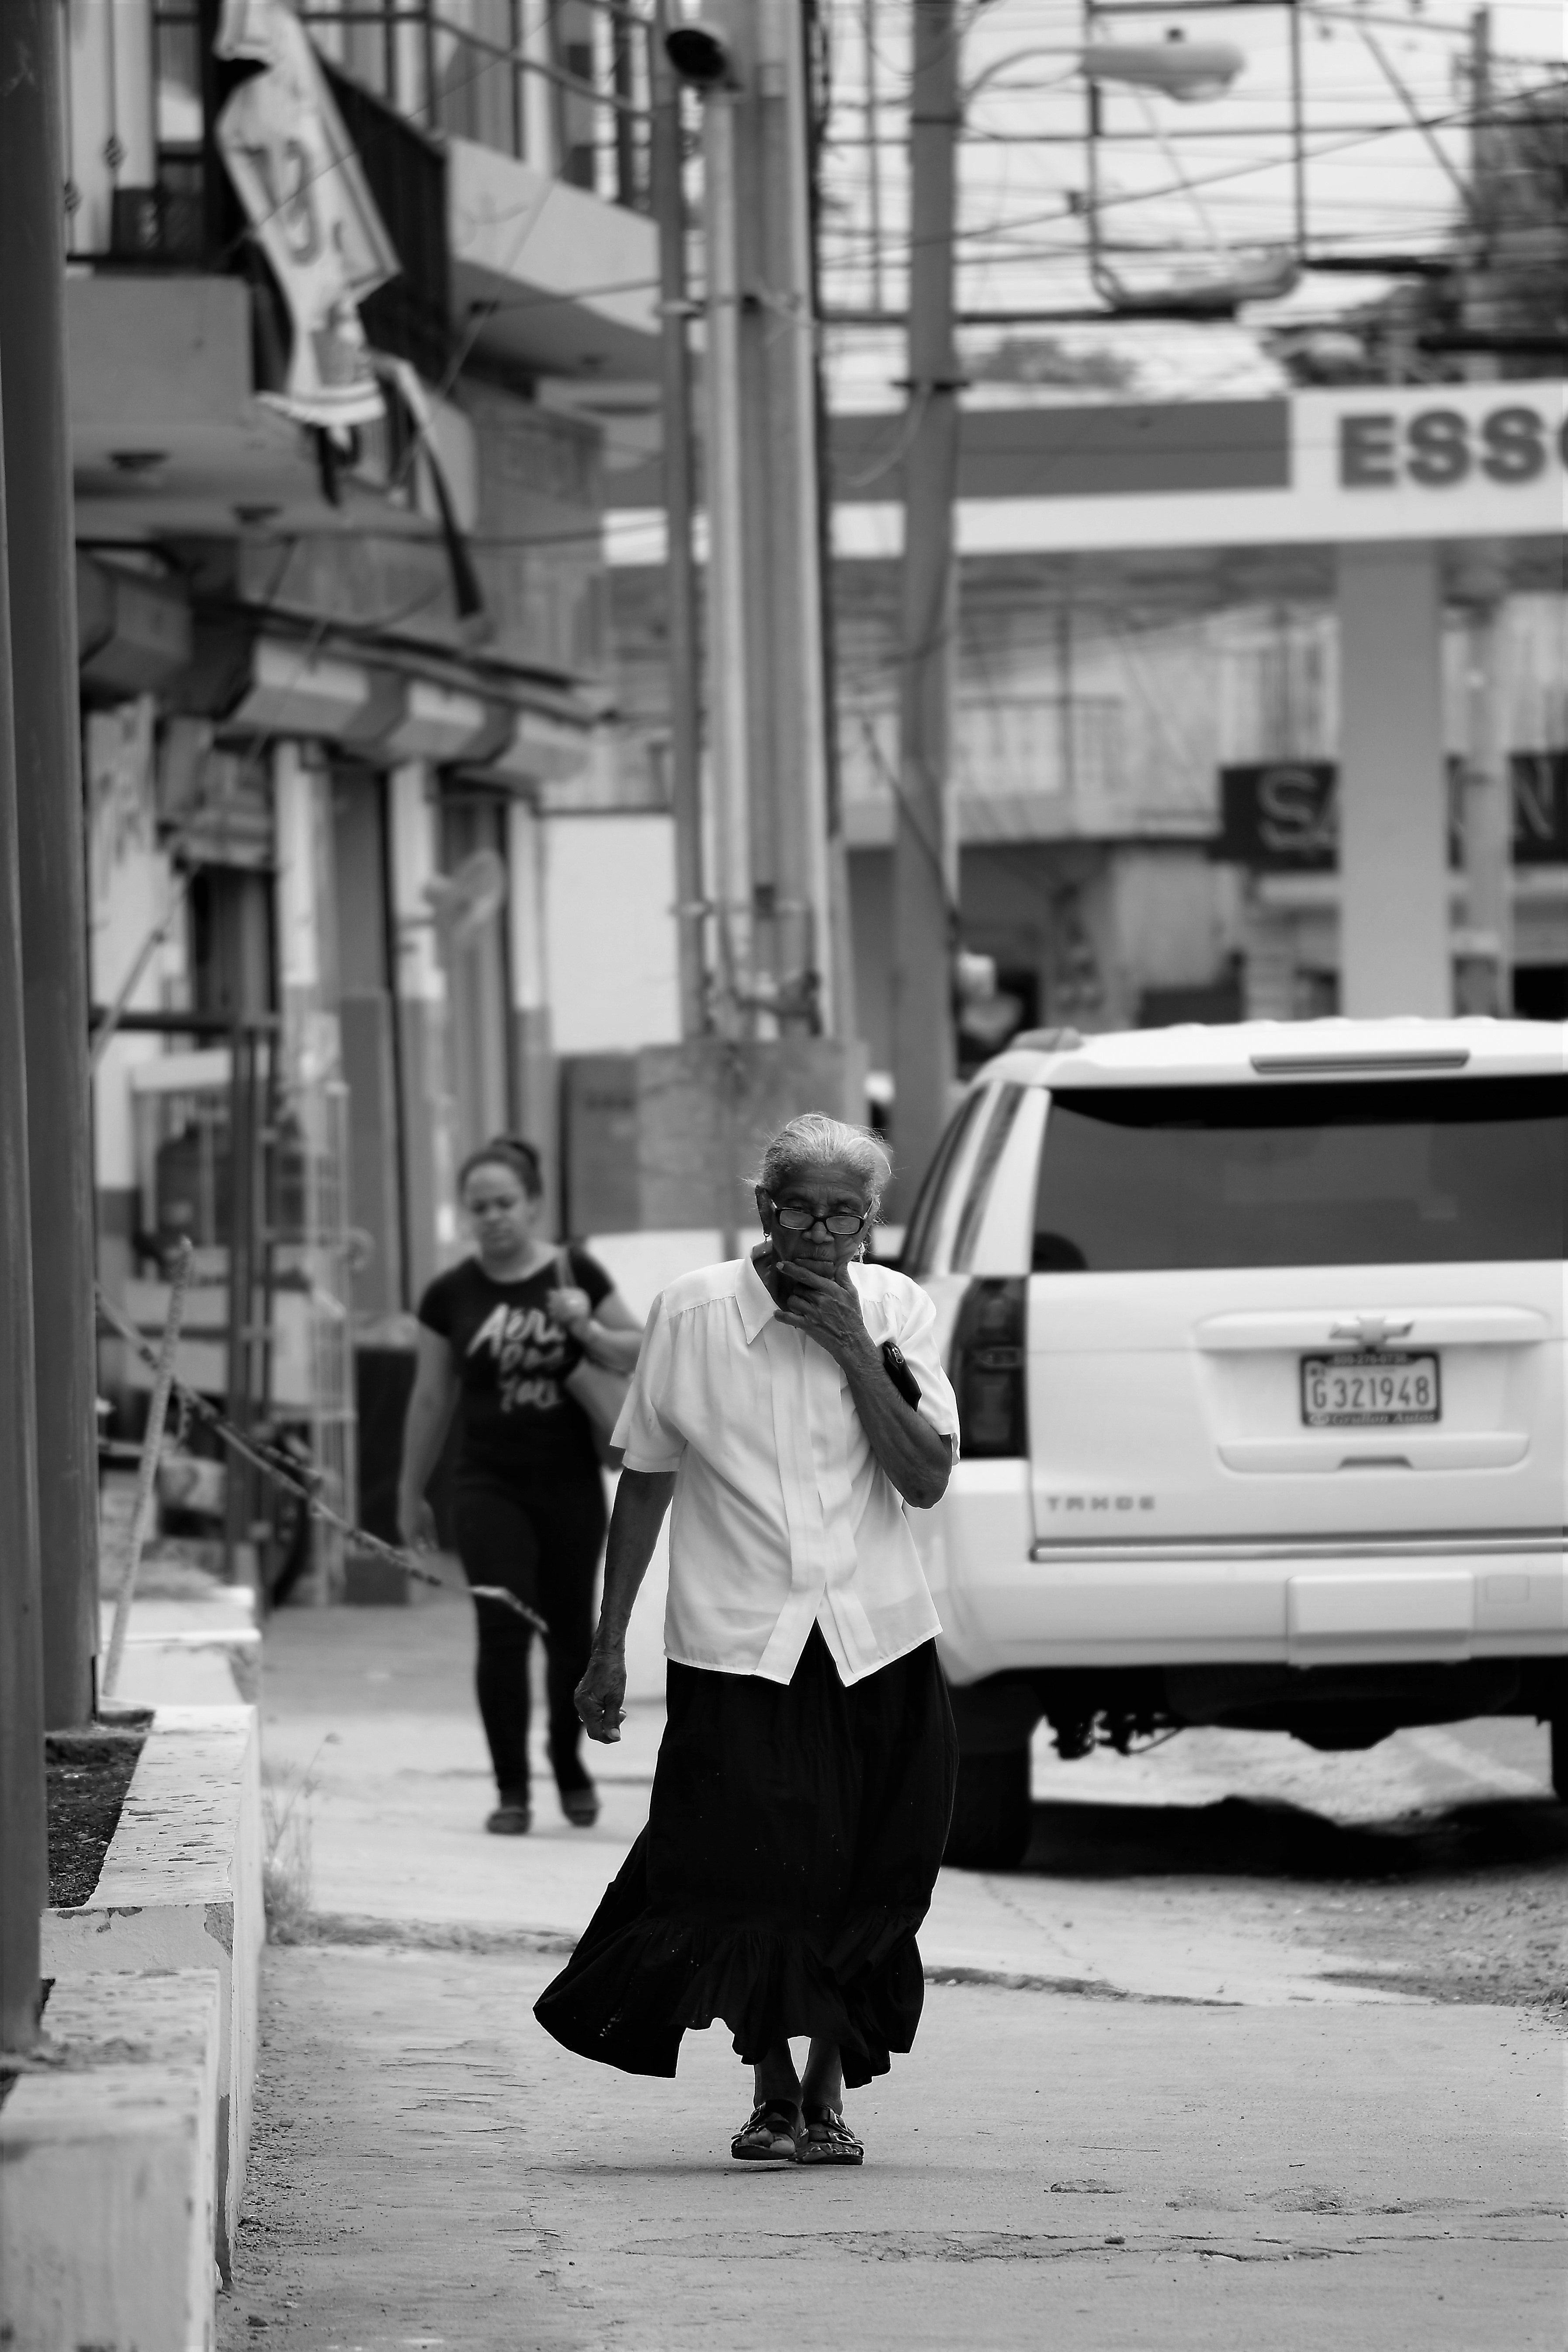
white, photograph, black, black and white, street, standing, monochrome, snapshot, monochrome photography, urban area, pedestrian, photography, mode of transport, car, street fashion, luxury vehicle, vehicle, infrastructure, road, sidewalk, architecture, walking, downtown, style, family car, city